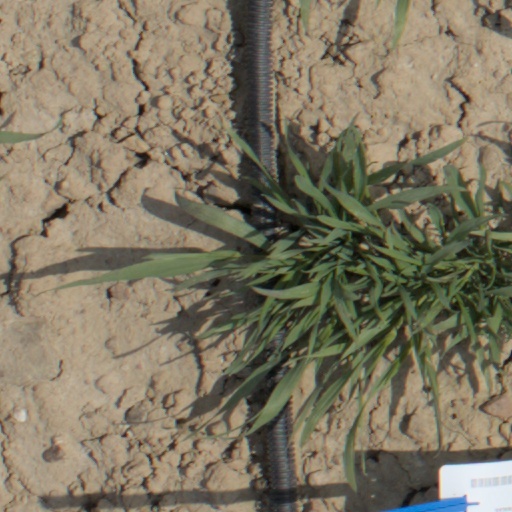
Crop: wheat